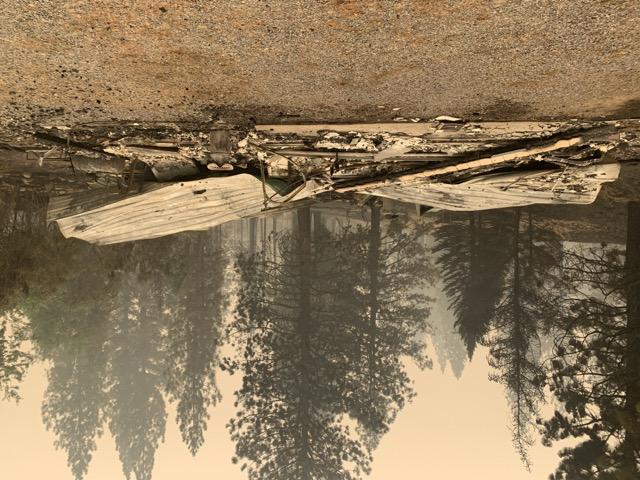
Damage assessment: destroyed